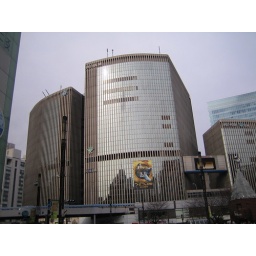
A shiny building in Ginza.